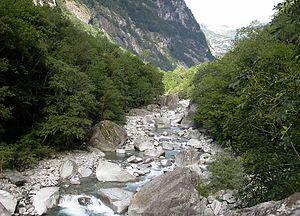
La Vallemaggia, ou Valle Maggia, est une vallée alpine située dans le canton suisse du Tessin, au nord de la ville de Locarno. Elle est traversée par la Maggia. Longue d'une cinquantaine de kilomètres, elle se ramifie en de nombreuses vallées latérales souvent inhabitées.